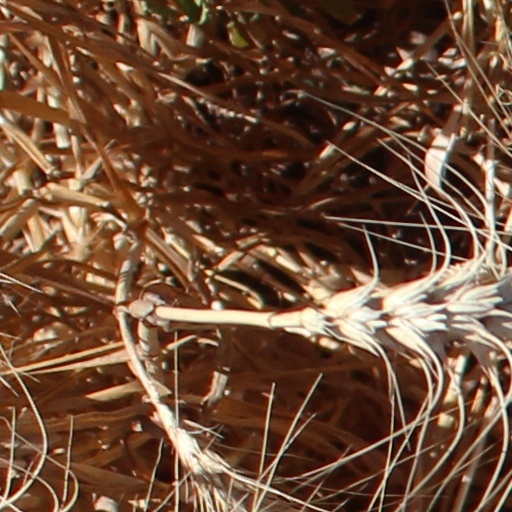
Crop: wheat